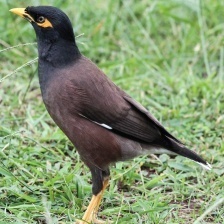
Species: MYNA
Scientific name: ACRIDOTHERES TRISTIS